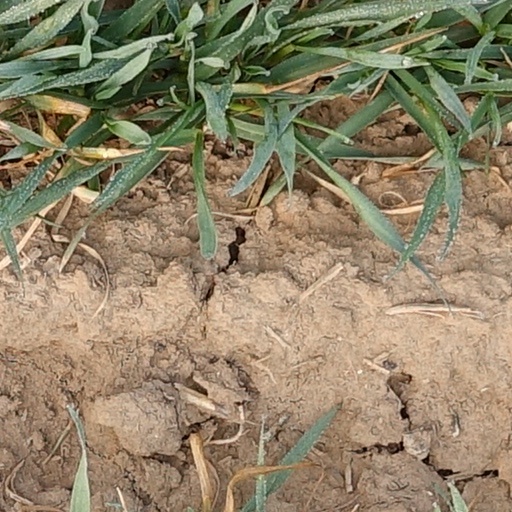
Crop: wheat